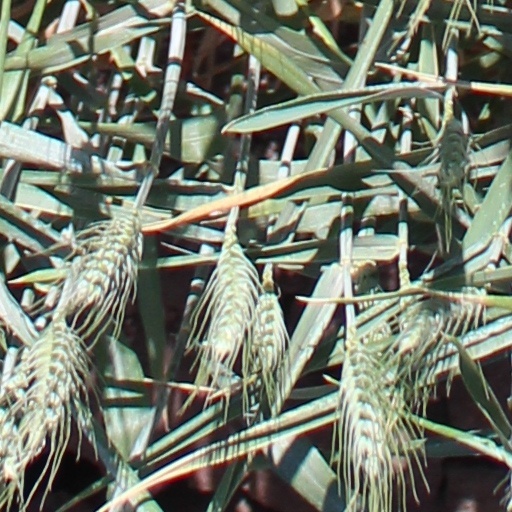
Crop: wheat